Fair trade certification

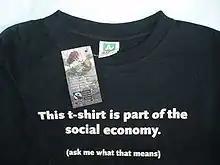
A T-shirt made from Fairtrade certified cotton

Fairtrade develops private standards that aid the sustainable development of some smaller producers and agricultural workers in third world countries. In order to become certified Fairtrade producers, the cooperatives and their farmers have to comply with private standards set by Fairtrade International. FLOCERT inspects and certifies producer organizations in more than 70 countries in Europe, Asia, Africa, and Latin America.